Printers' International Specimen Exchange

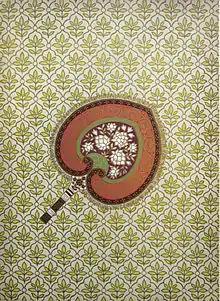
Contribution by T. L. De Vinne to Volume VII (1886)

Response to the call for specimens for the first issue exceeded all expectations, and publication, originally announced as biannual, was quickly changed to annual. John Ruskin praised the goals of the project in a letter quoted in the introduction to the first volume, and a copy of Volume VI was accepted by Queen Victoria.